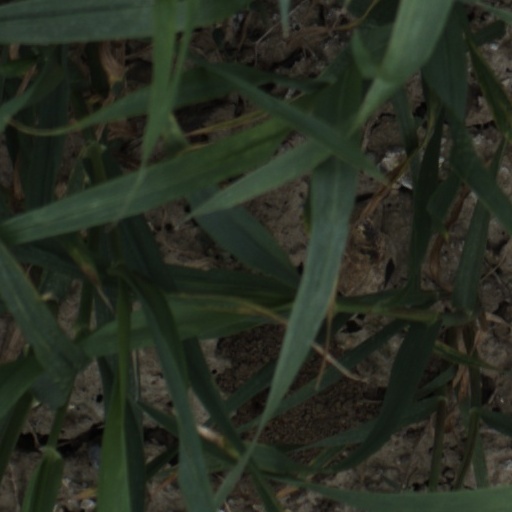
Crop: wheat